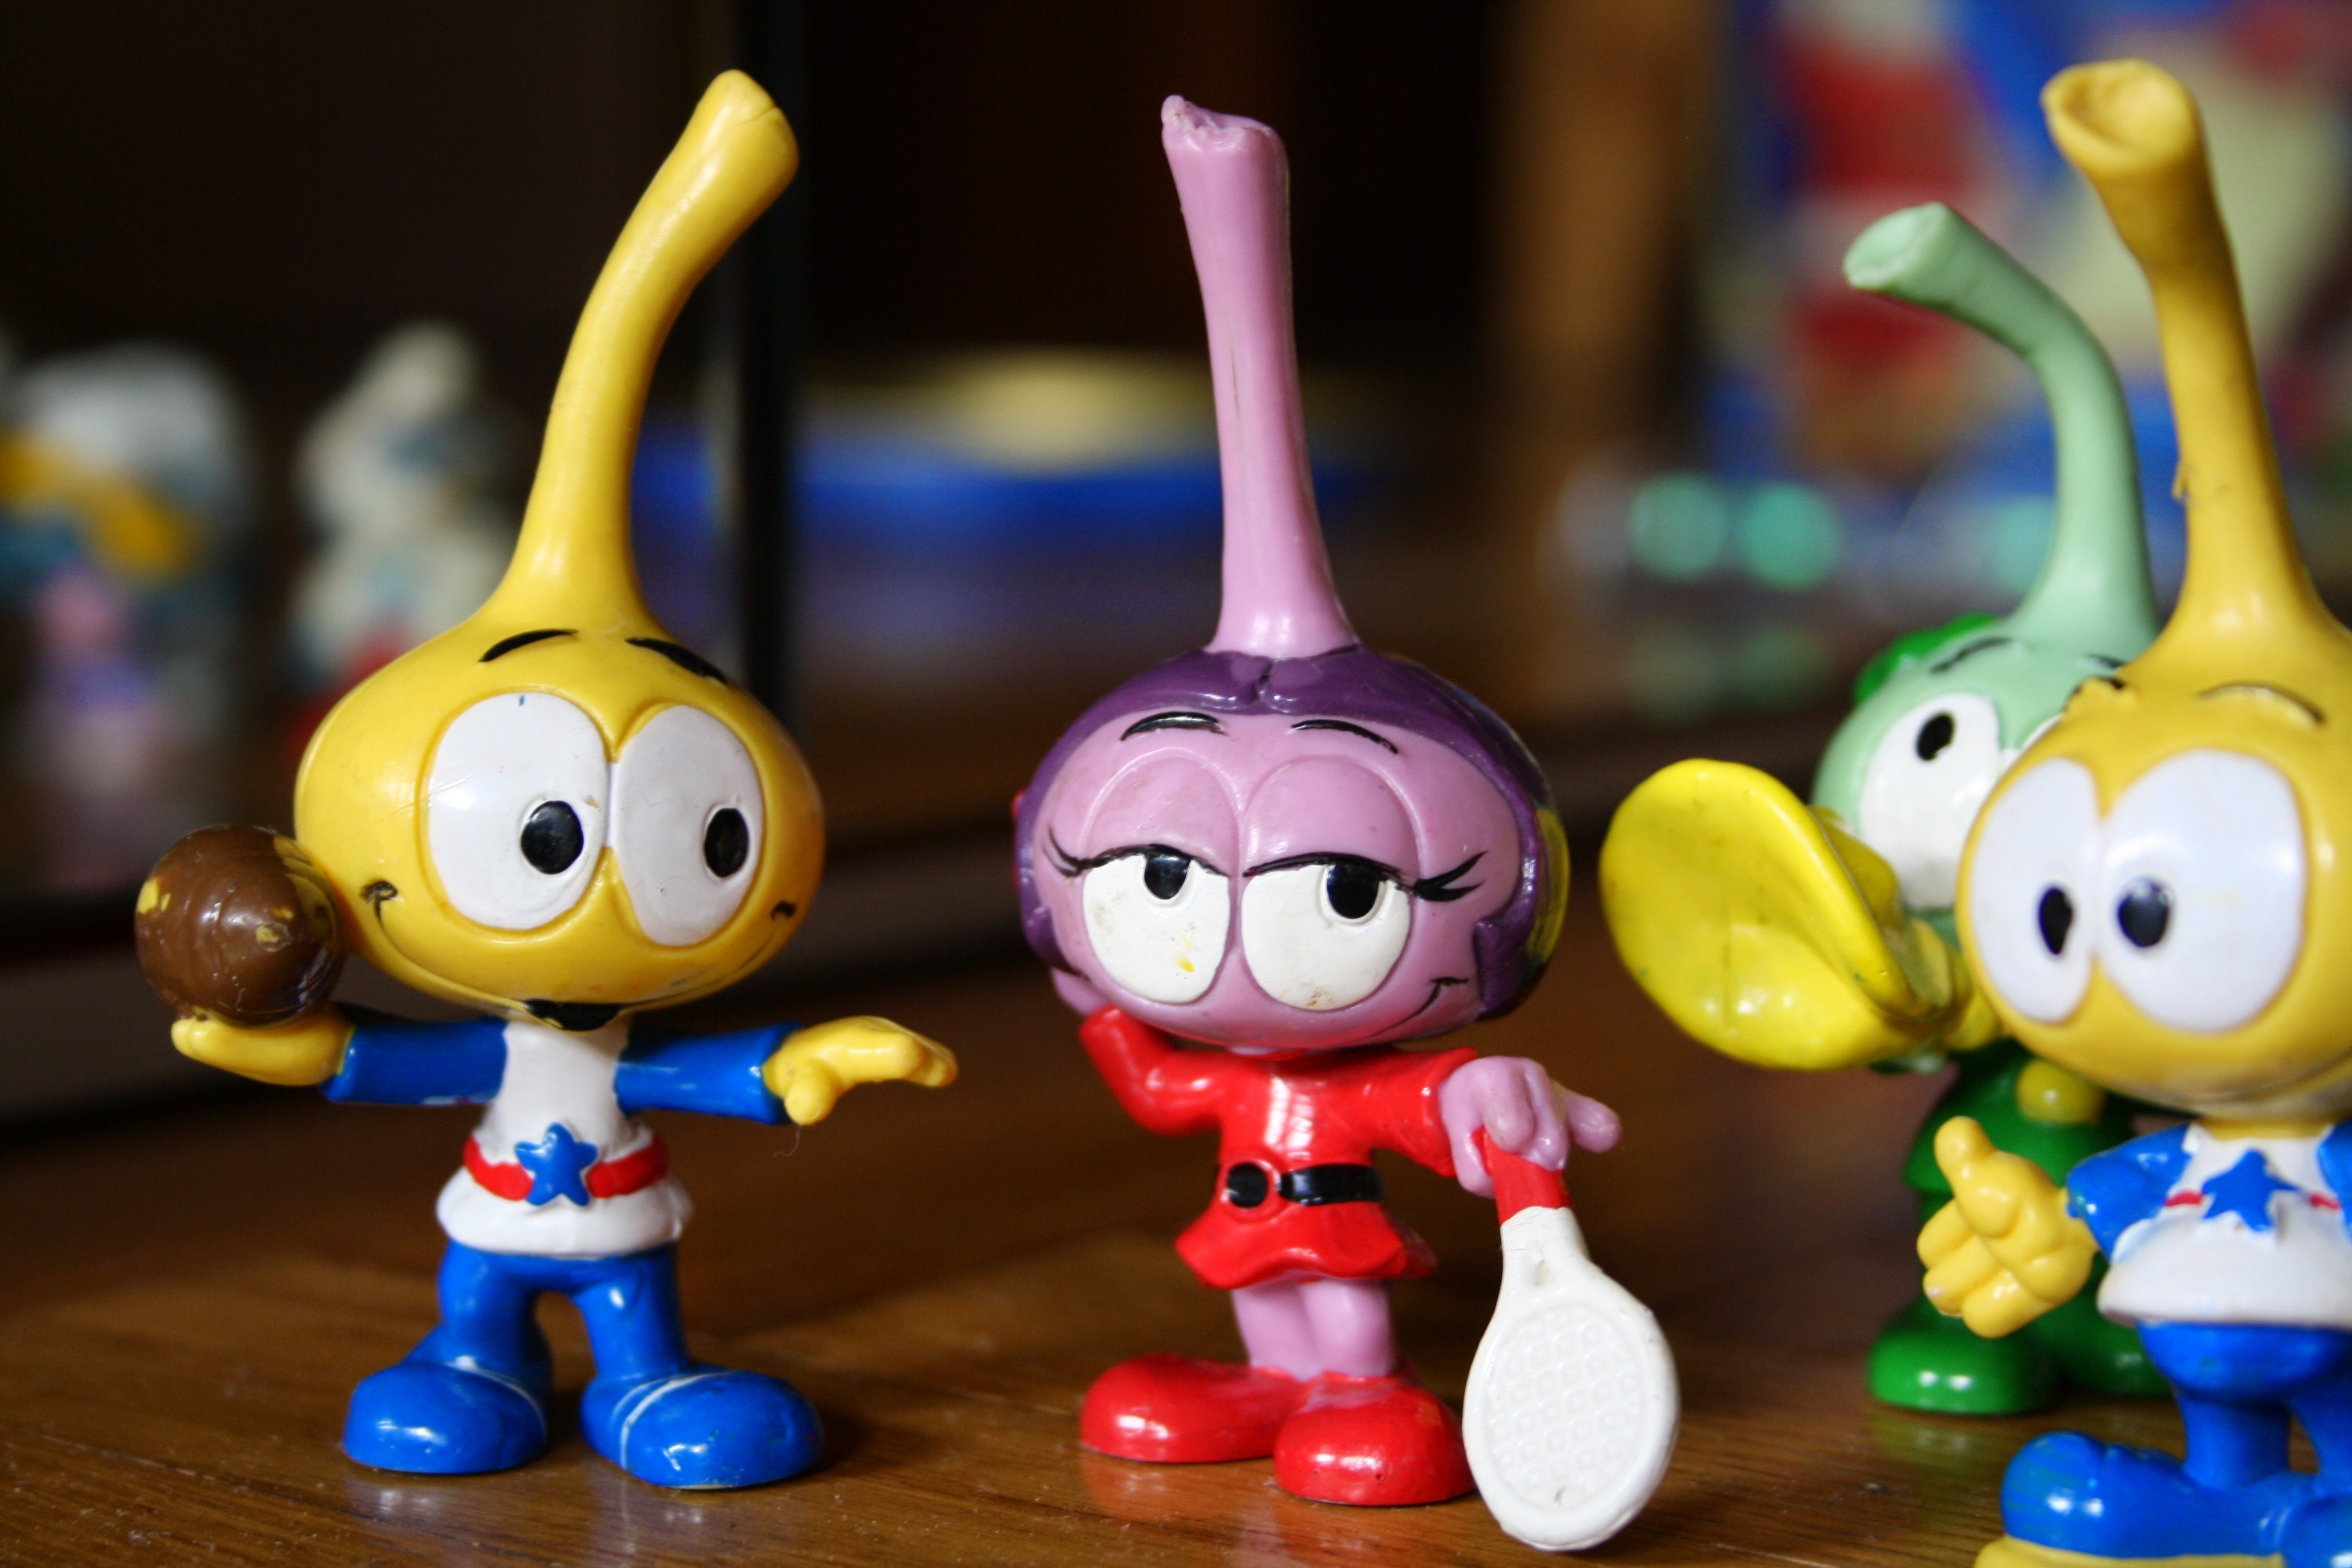
sport, game, blue, toy, games, stuffed toy, cartoons, snorky